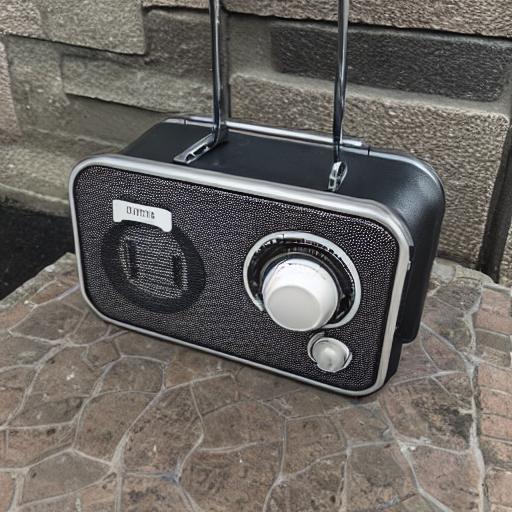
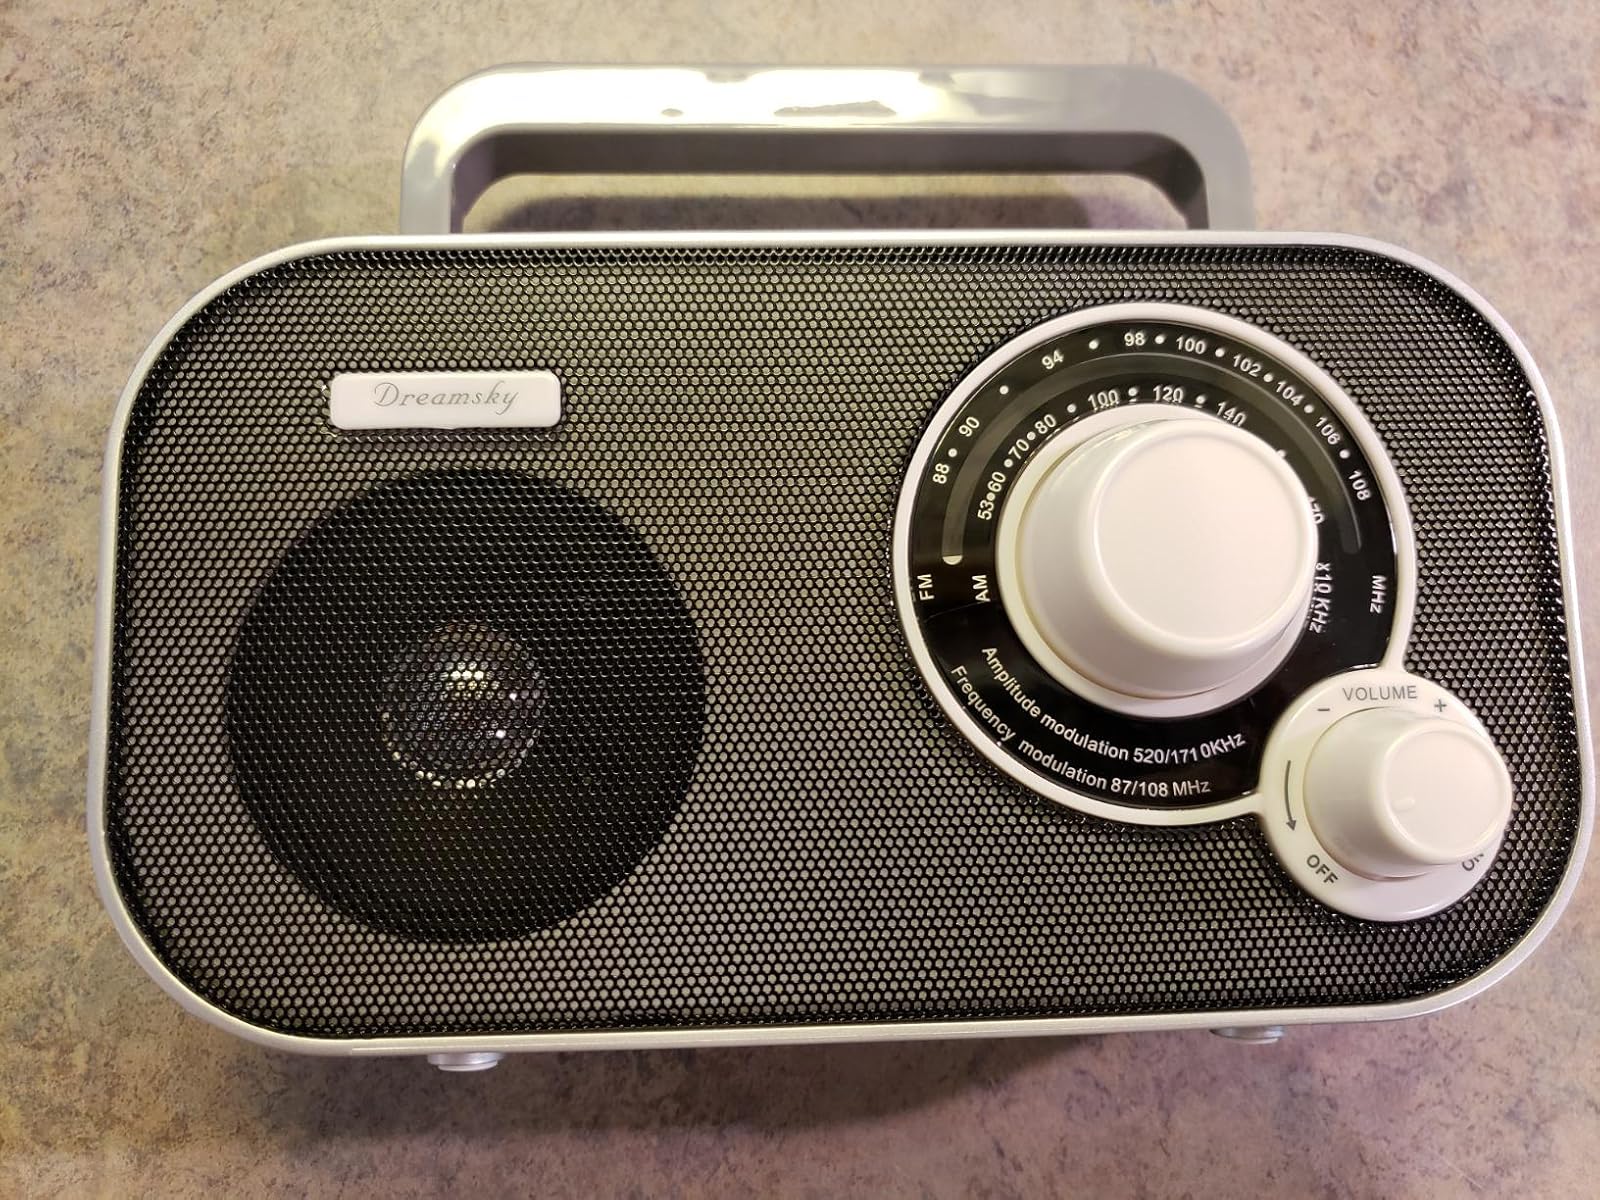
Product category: radio
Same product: no